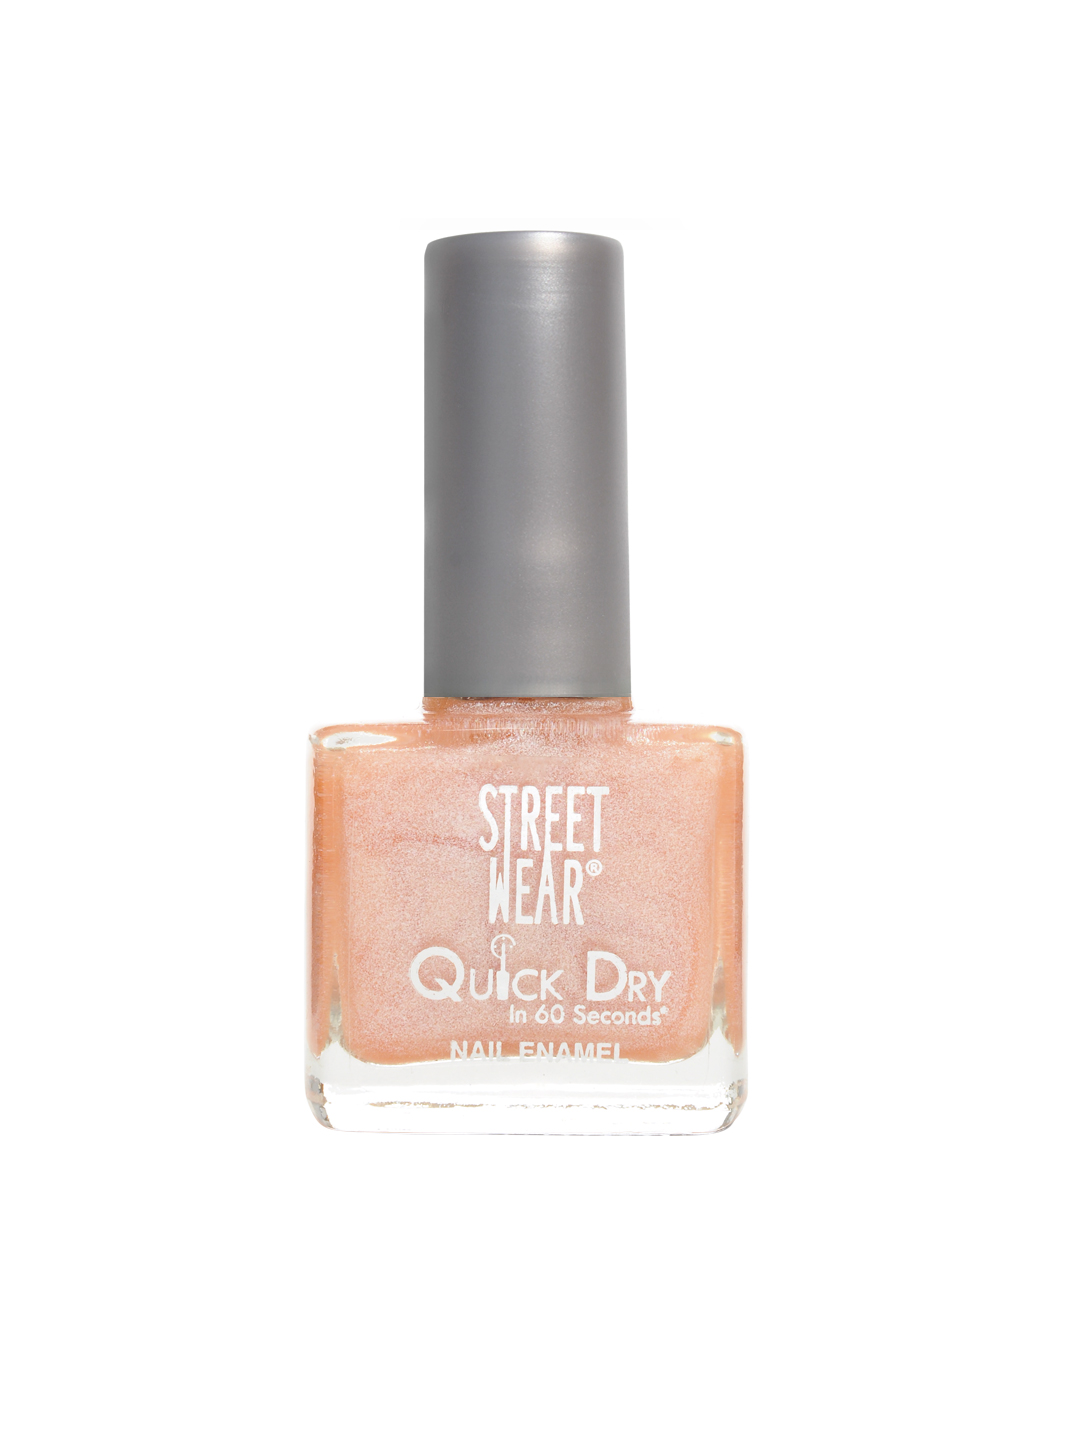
Streetwear Quick Dry Stary Nude Nail Polish 16
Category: Personal Care / Nails / Nail Polish
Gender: Women
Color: Orange
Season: Spring 2017
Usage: NA